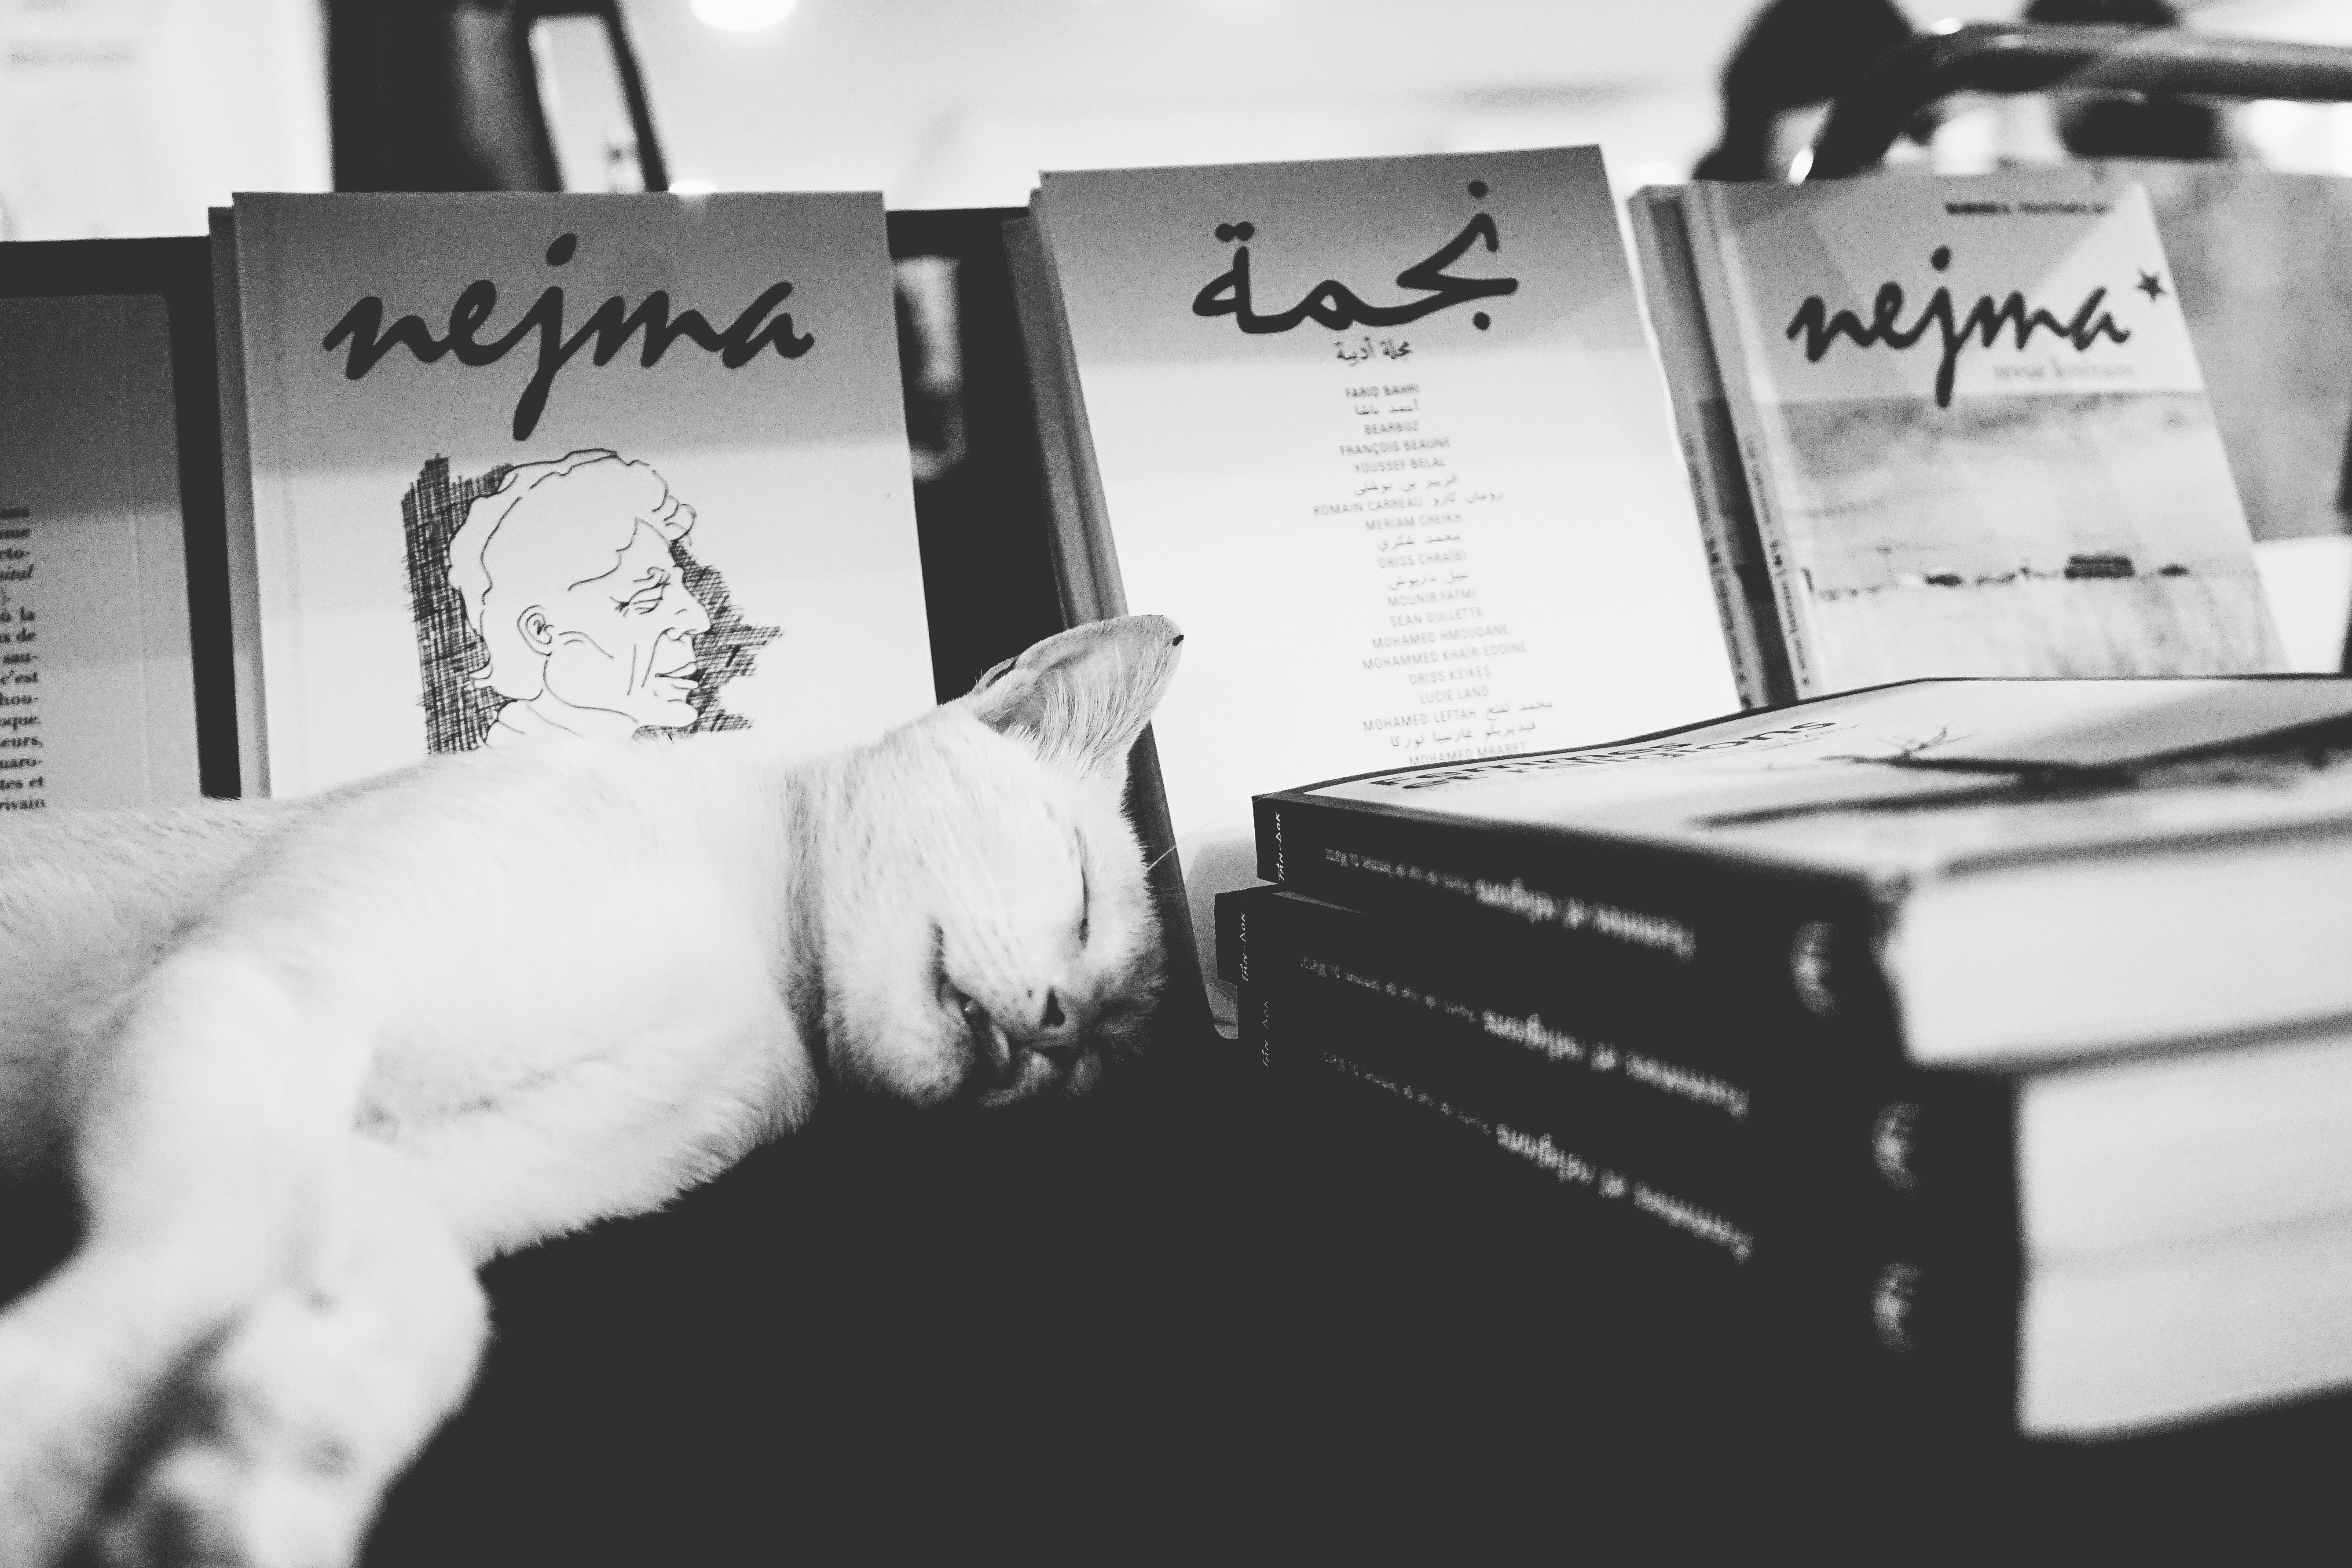
writing, hand, book, black and white, white, monochrome, brand, sketch, drawing, document, monochrome photography